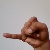
The image shows a hand gesture representing the letter 'J' in Indian Sign Language.